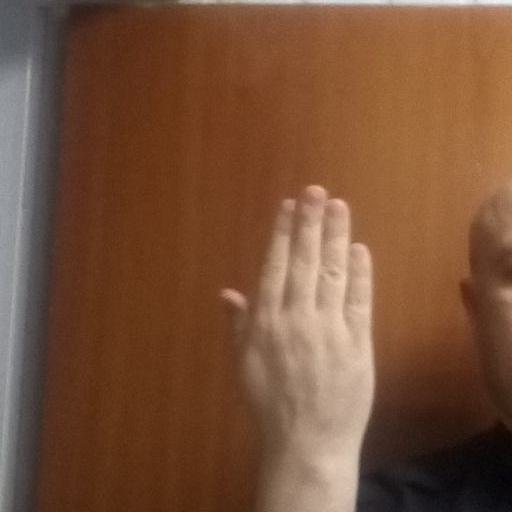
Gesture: stop_inverted